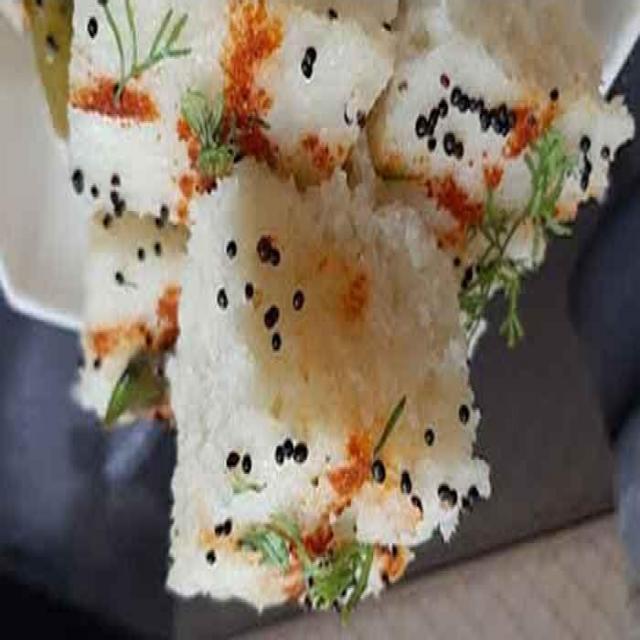
Dish: dhokla